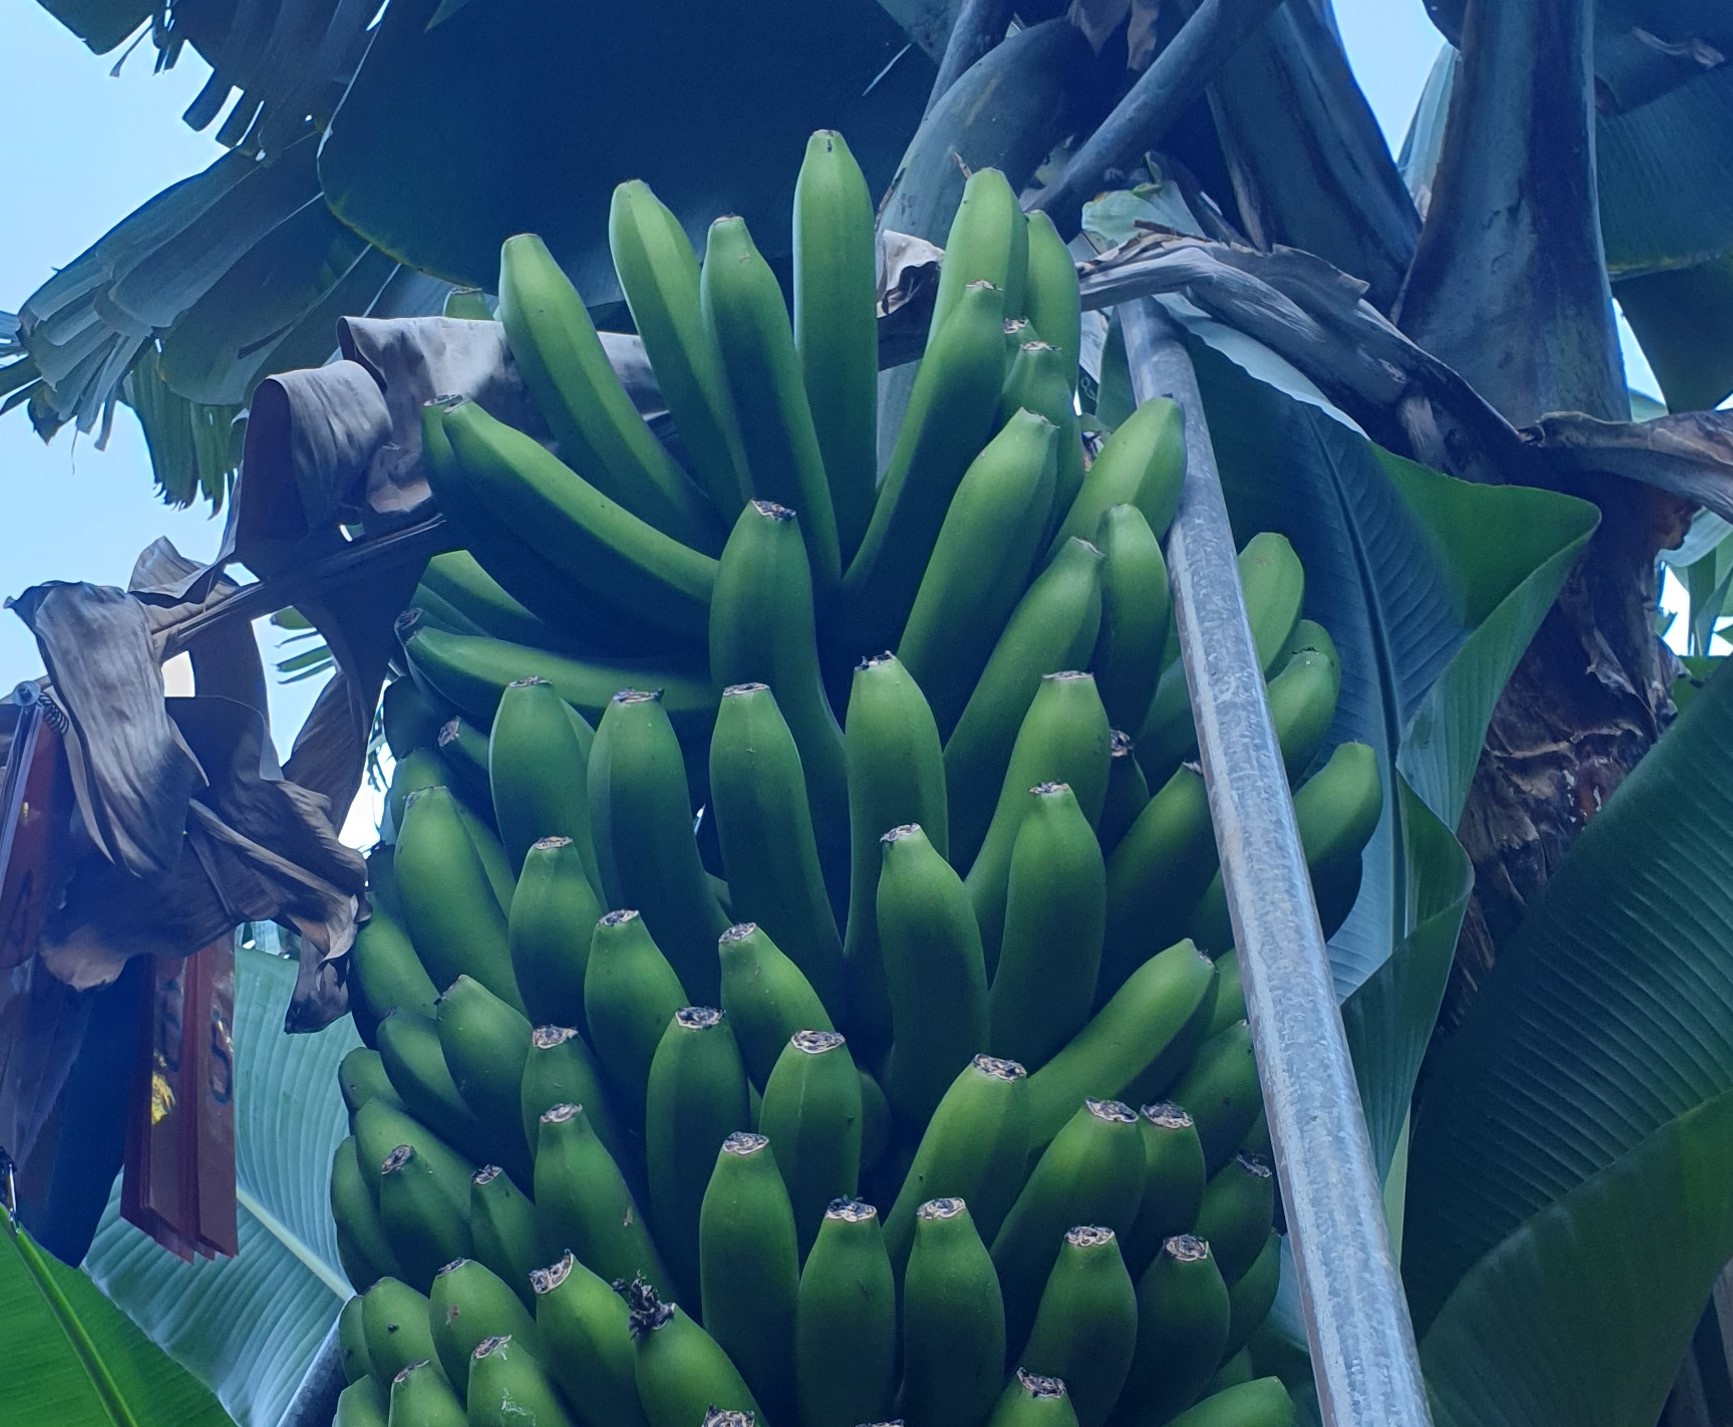
Label: Cut